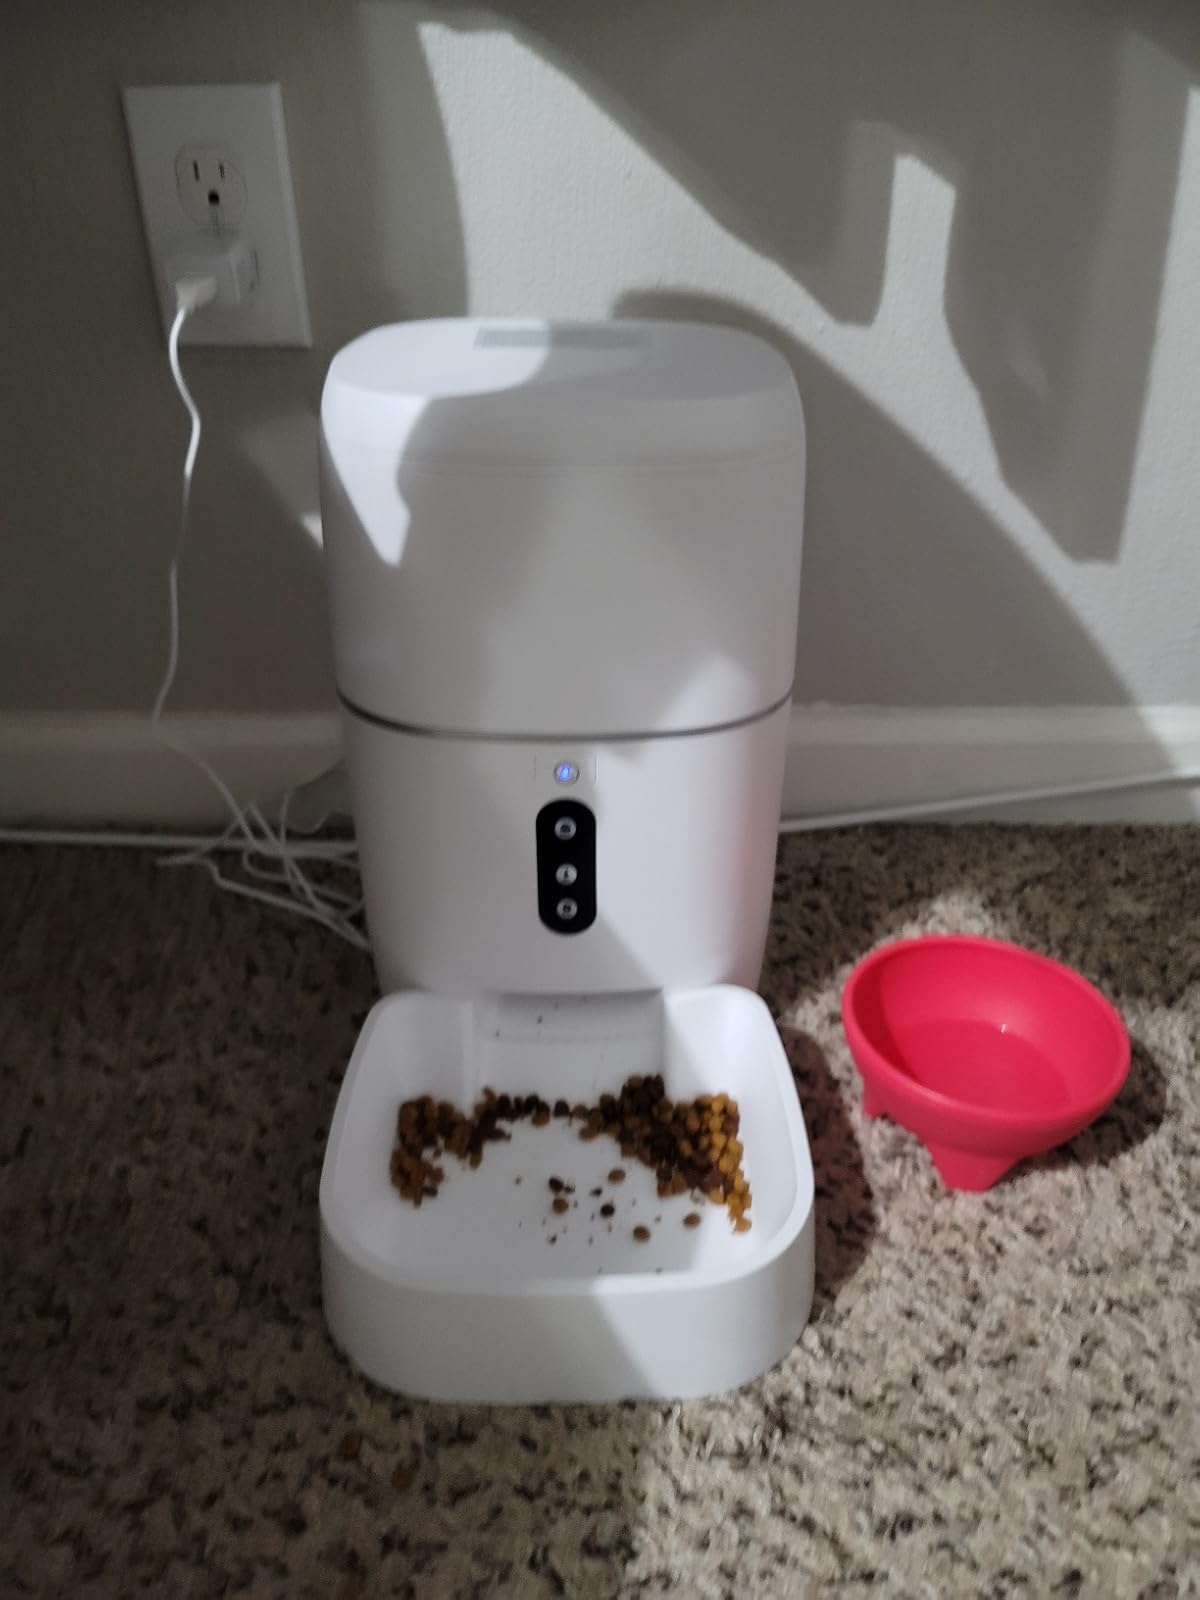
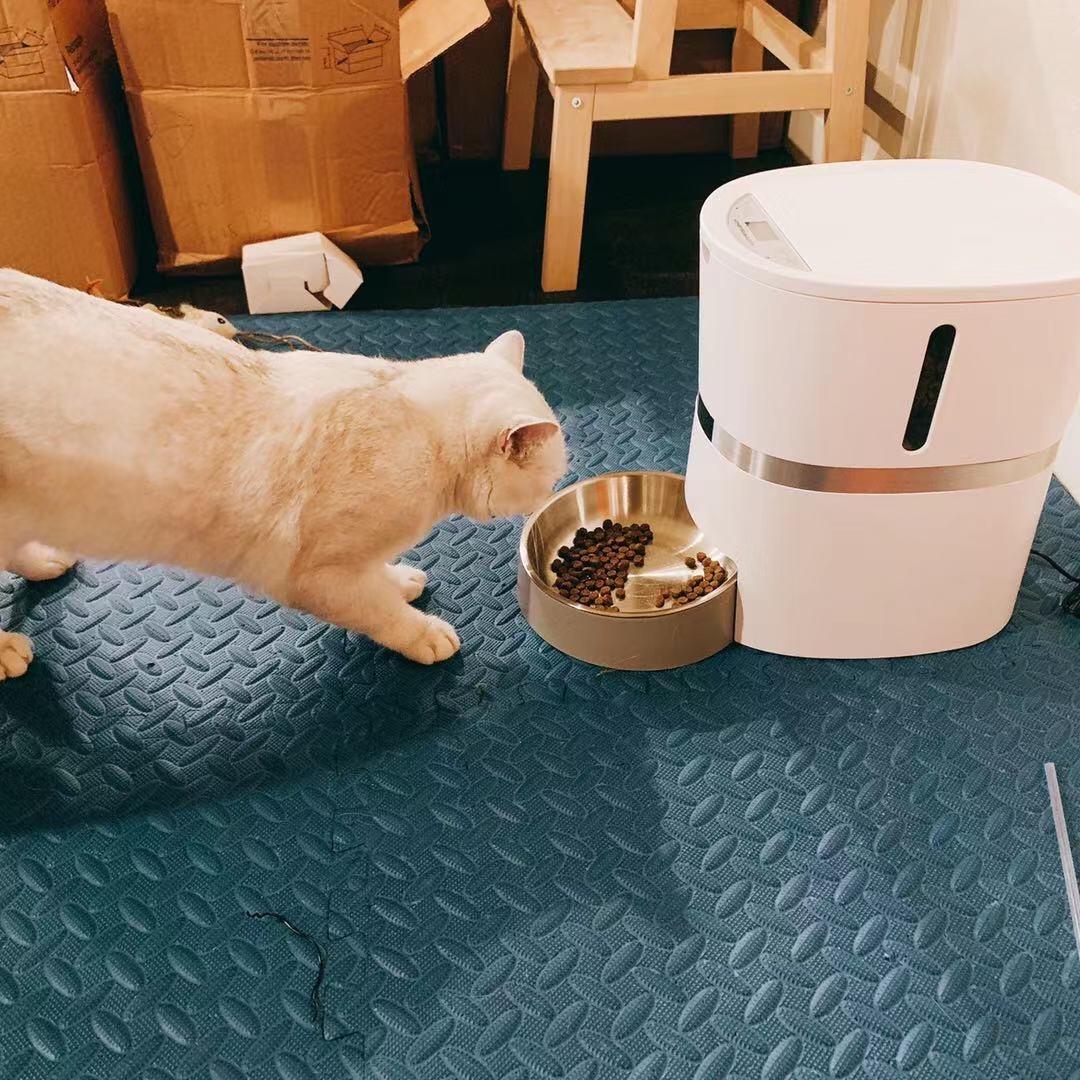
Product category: items_feeder
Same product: no